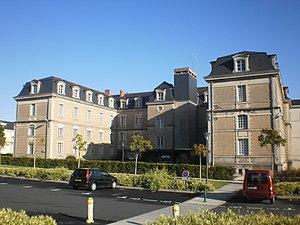
Pavillon Montfort de l'hôpital Saint-Jacques de Nantes (France)
L’hôpital Saint-Jacques est le deuxième plus ancien des sept établissements hospitaliers gérés par le centre hospitalier universitaire de la ville de Nantes, en France, sur le territoire de laquelle il est implanté. Il se situe le long de la rive gauche de la Loire, dans le quartier Nantes Sud.